Camille Lou

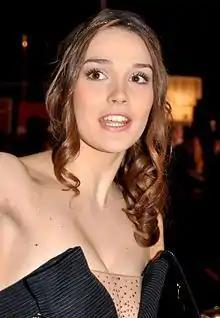
Lou at the 2013 NRJ Music Awards

Camille Houssière (born 22 May 1992), known professionally as Camille Lou, is a French singer and actress. She is known for her roles in musicals, including "" in the role of Olympe, and "La Légende du roi Arthur" in the role of Reine Guenièvre.